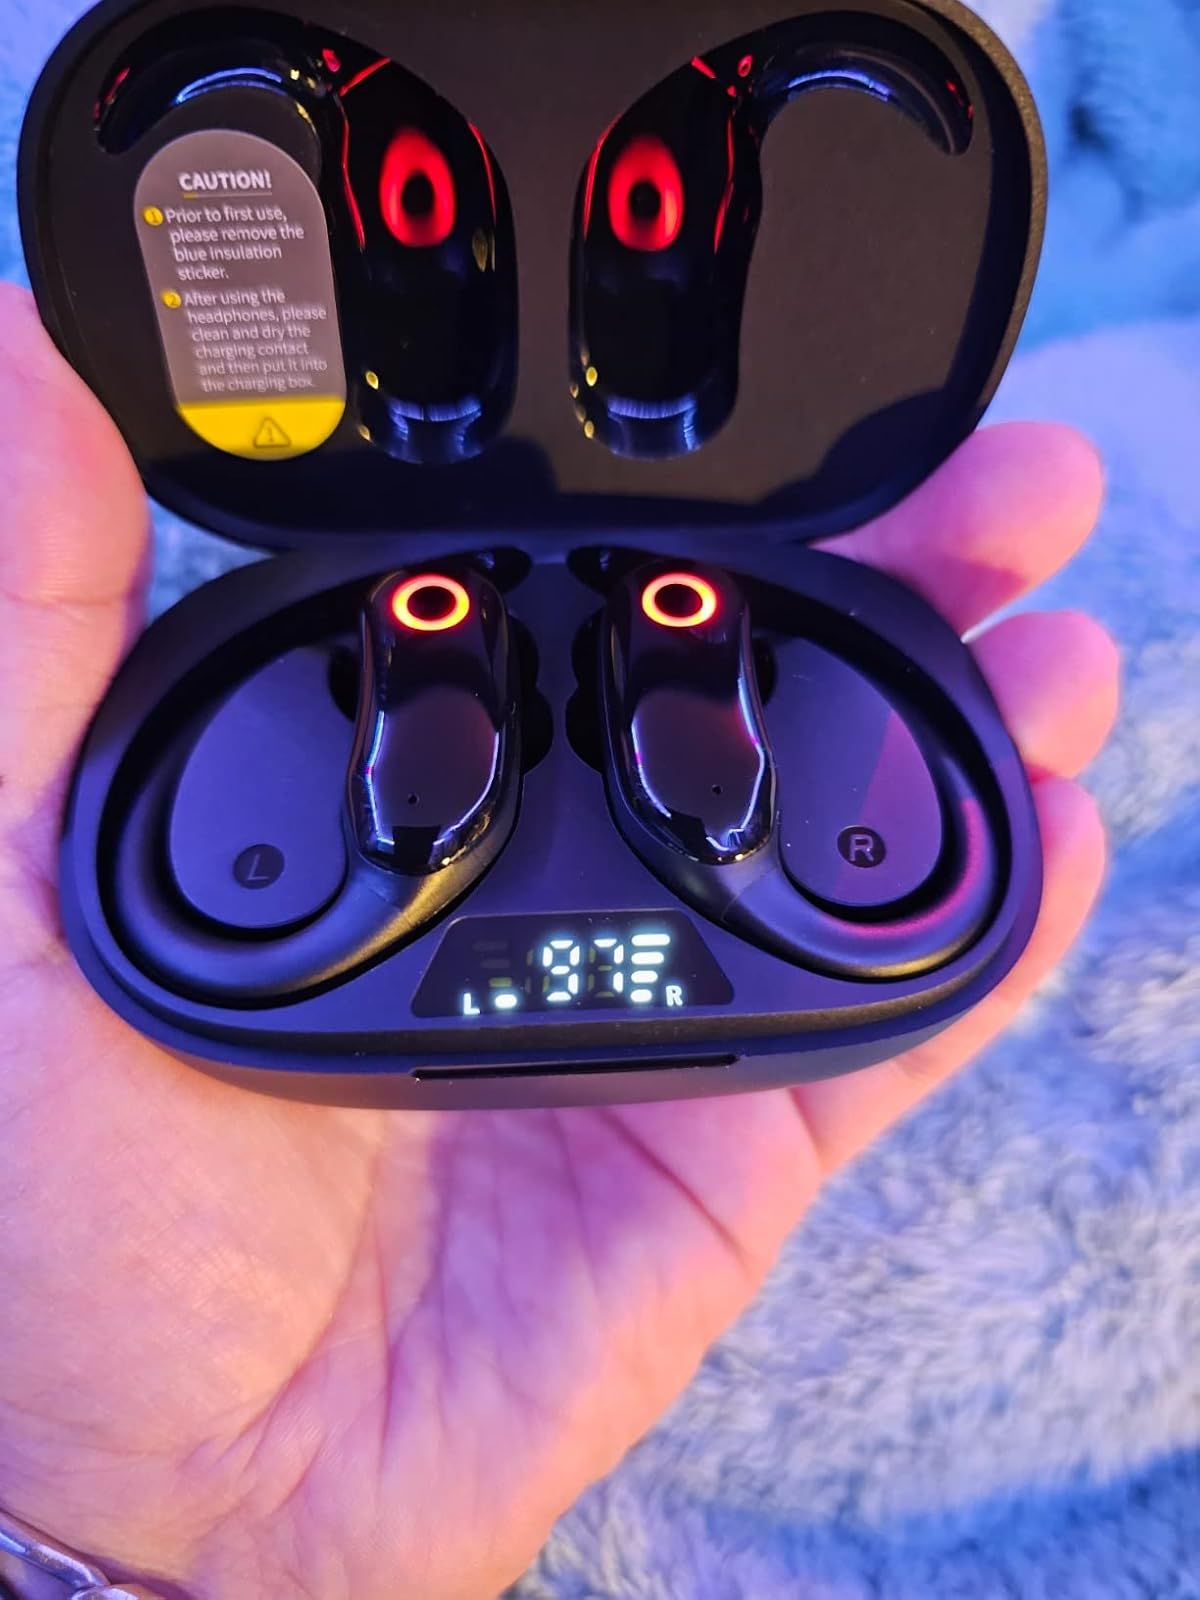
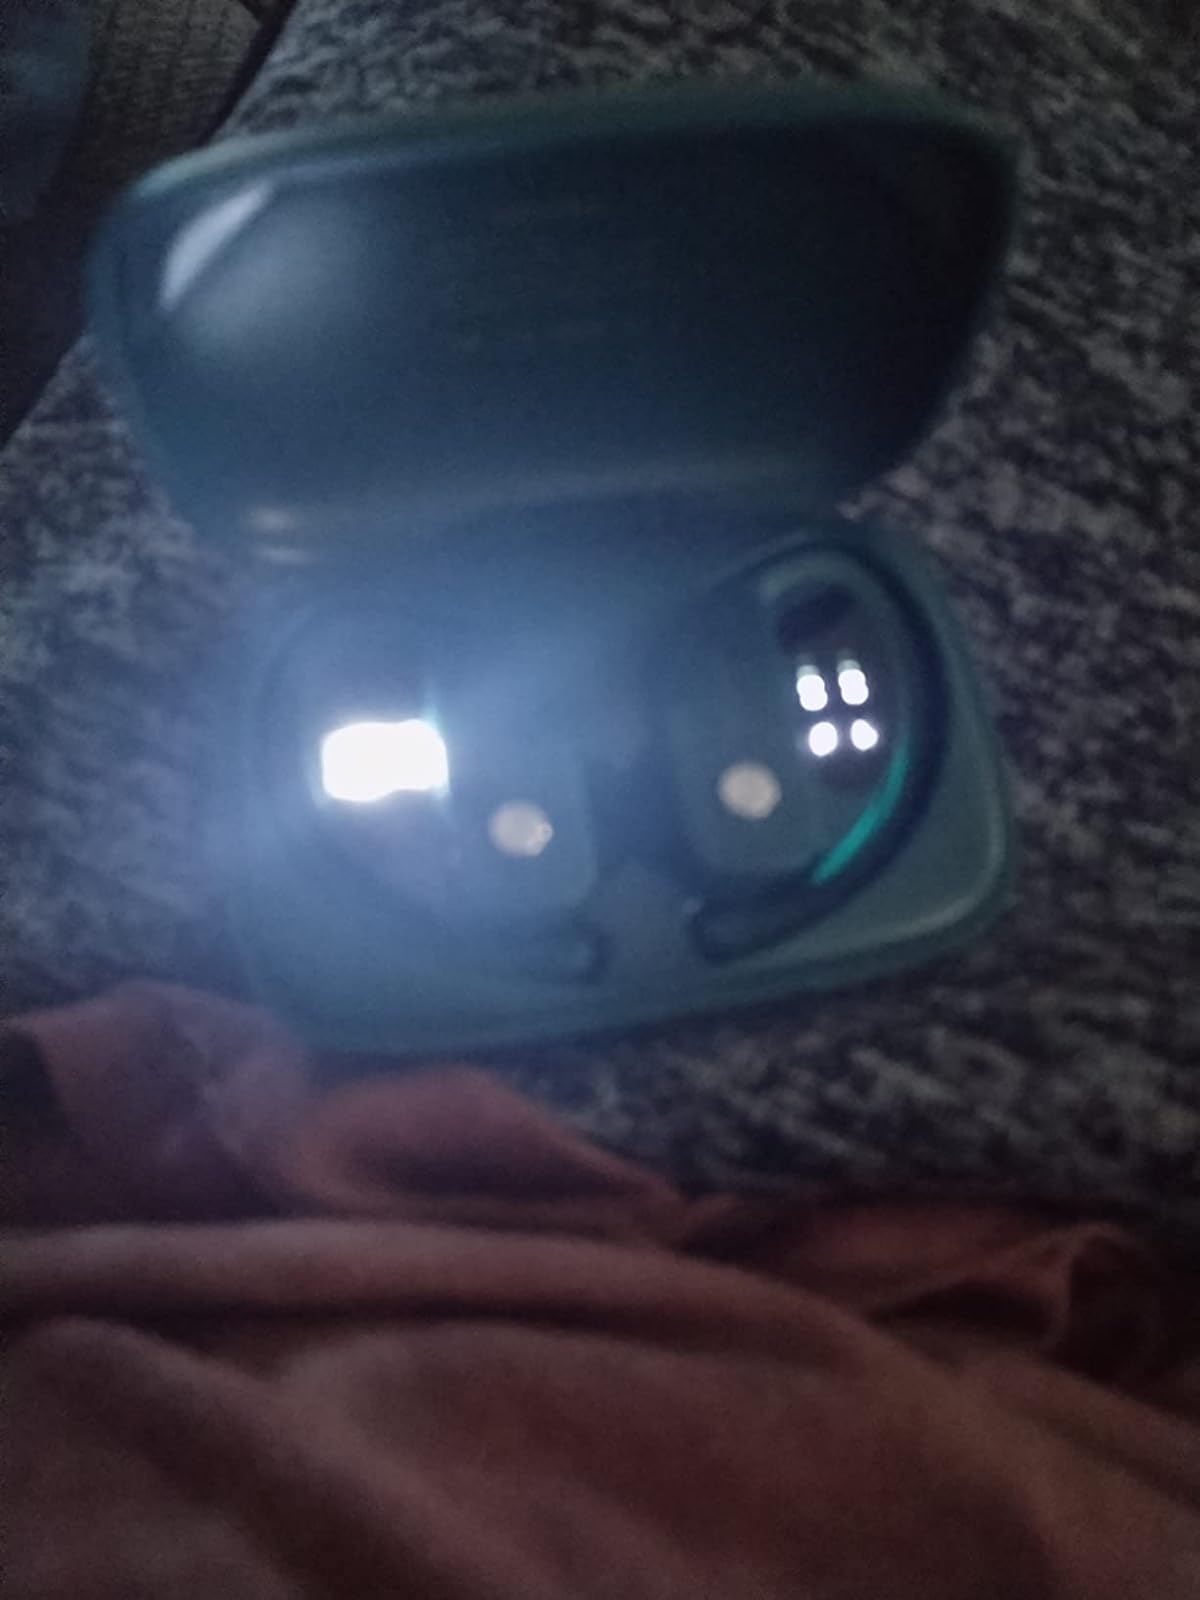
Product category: earbuds
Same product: no